Bordeaux

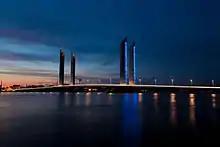
Chaban Delmas bridge

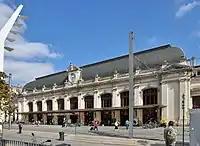
Gare de Bordeaux Saint-Jean

The , a part-time Japanese supplementary school, is held in the "Salle de L'Athénée Municipal" in Bordeaux.